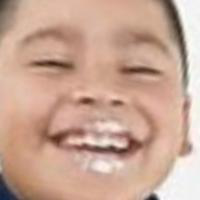
Age group: age 01-10